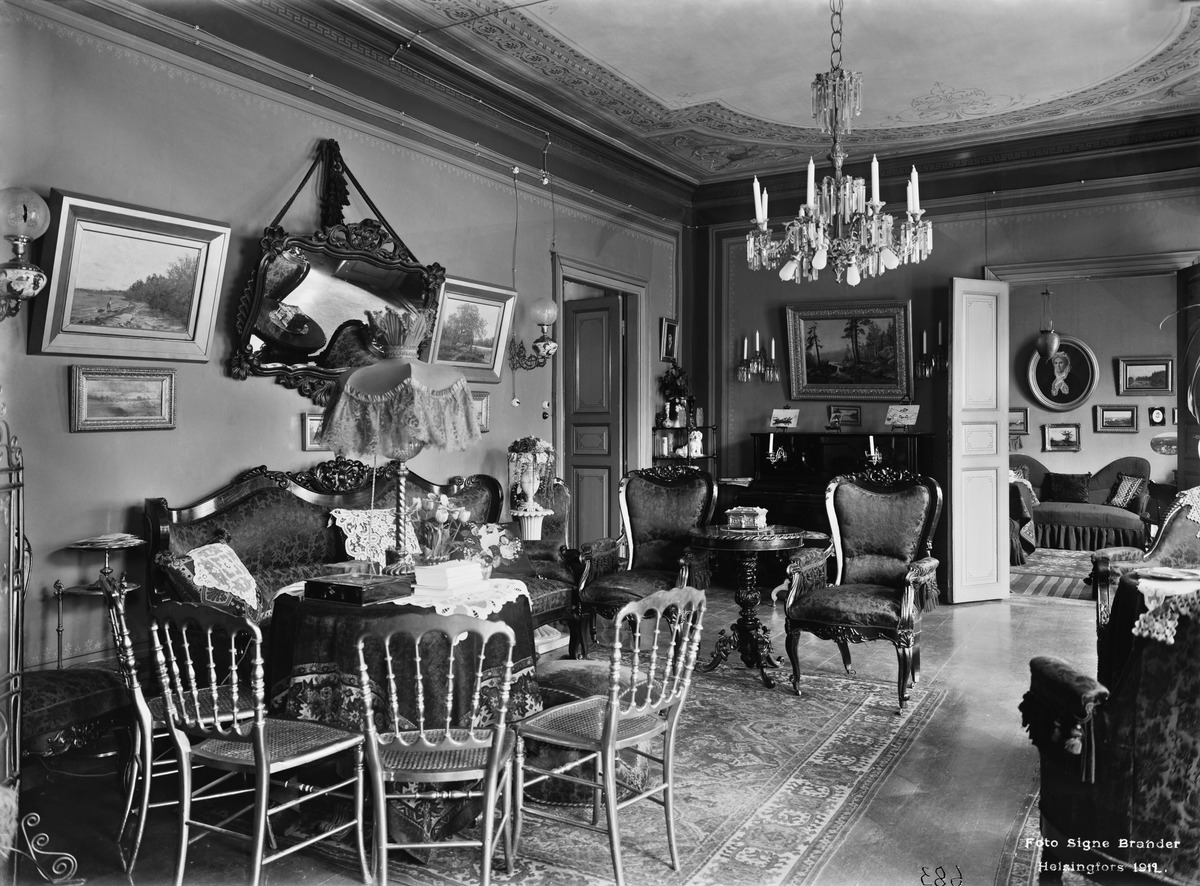
Natalia Procopén ja Agatha ja Augusta af Schulténin koti
sisällön kuvaus: Natalia Procopén ja Agatha ja Augusta af Schulténin koti. Antinkatu (Lönnrotinkatu) 13. Salonki. mustavalkoinen
Kuvaaja: Brander, Signe, valokuvaaja
Ajankohta: kuvausaika 1912
Paikka: Suomi, Uusimaa, Helsinki, Kamppi Helsinki, Lönnrotinkatu 13
Aiheet: Procope, Natalia, Schultén, Agatha af, Schultén, Augusta af,  ,, koti, sisustus, huonekalut tyylihuonekalut